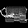
Label: Bag